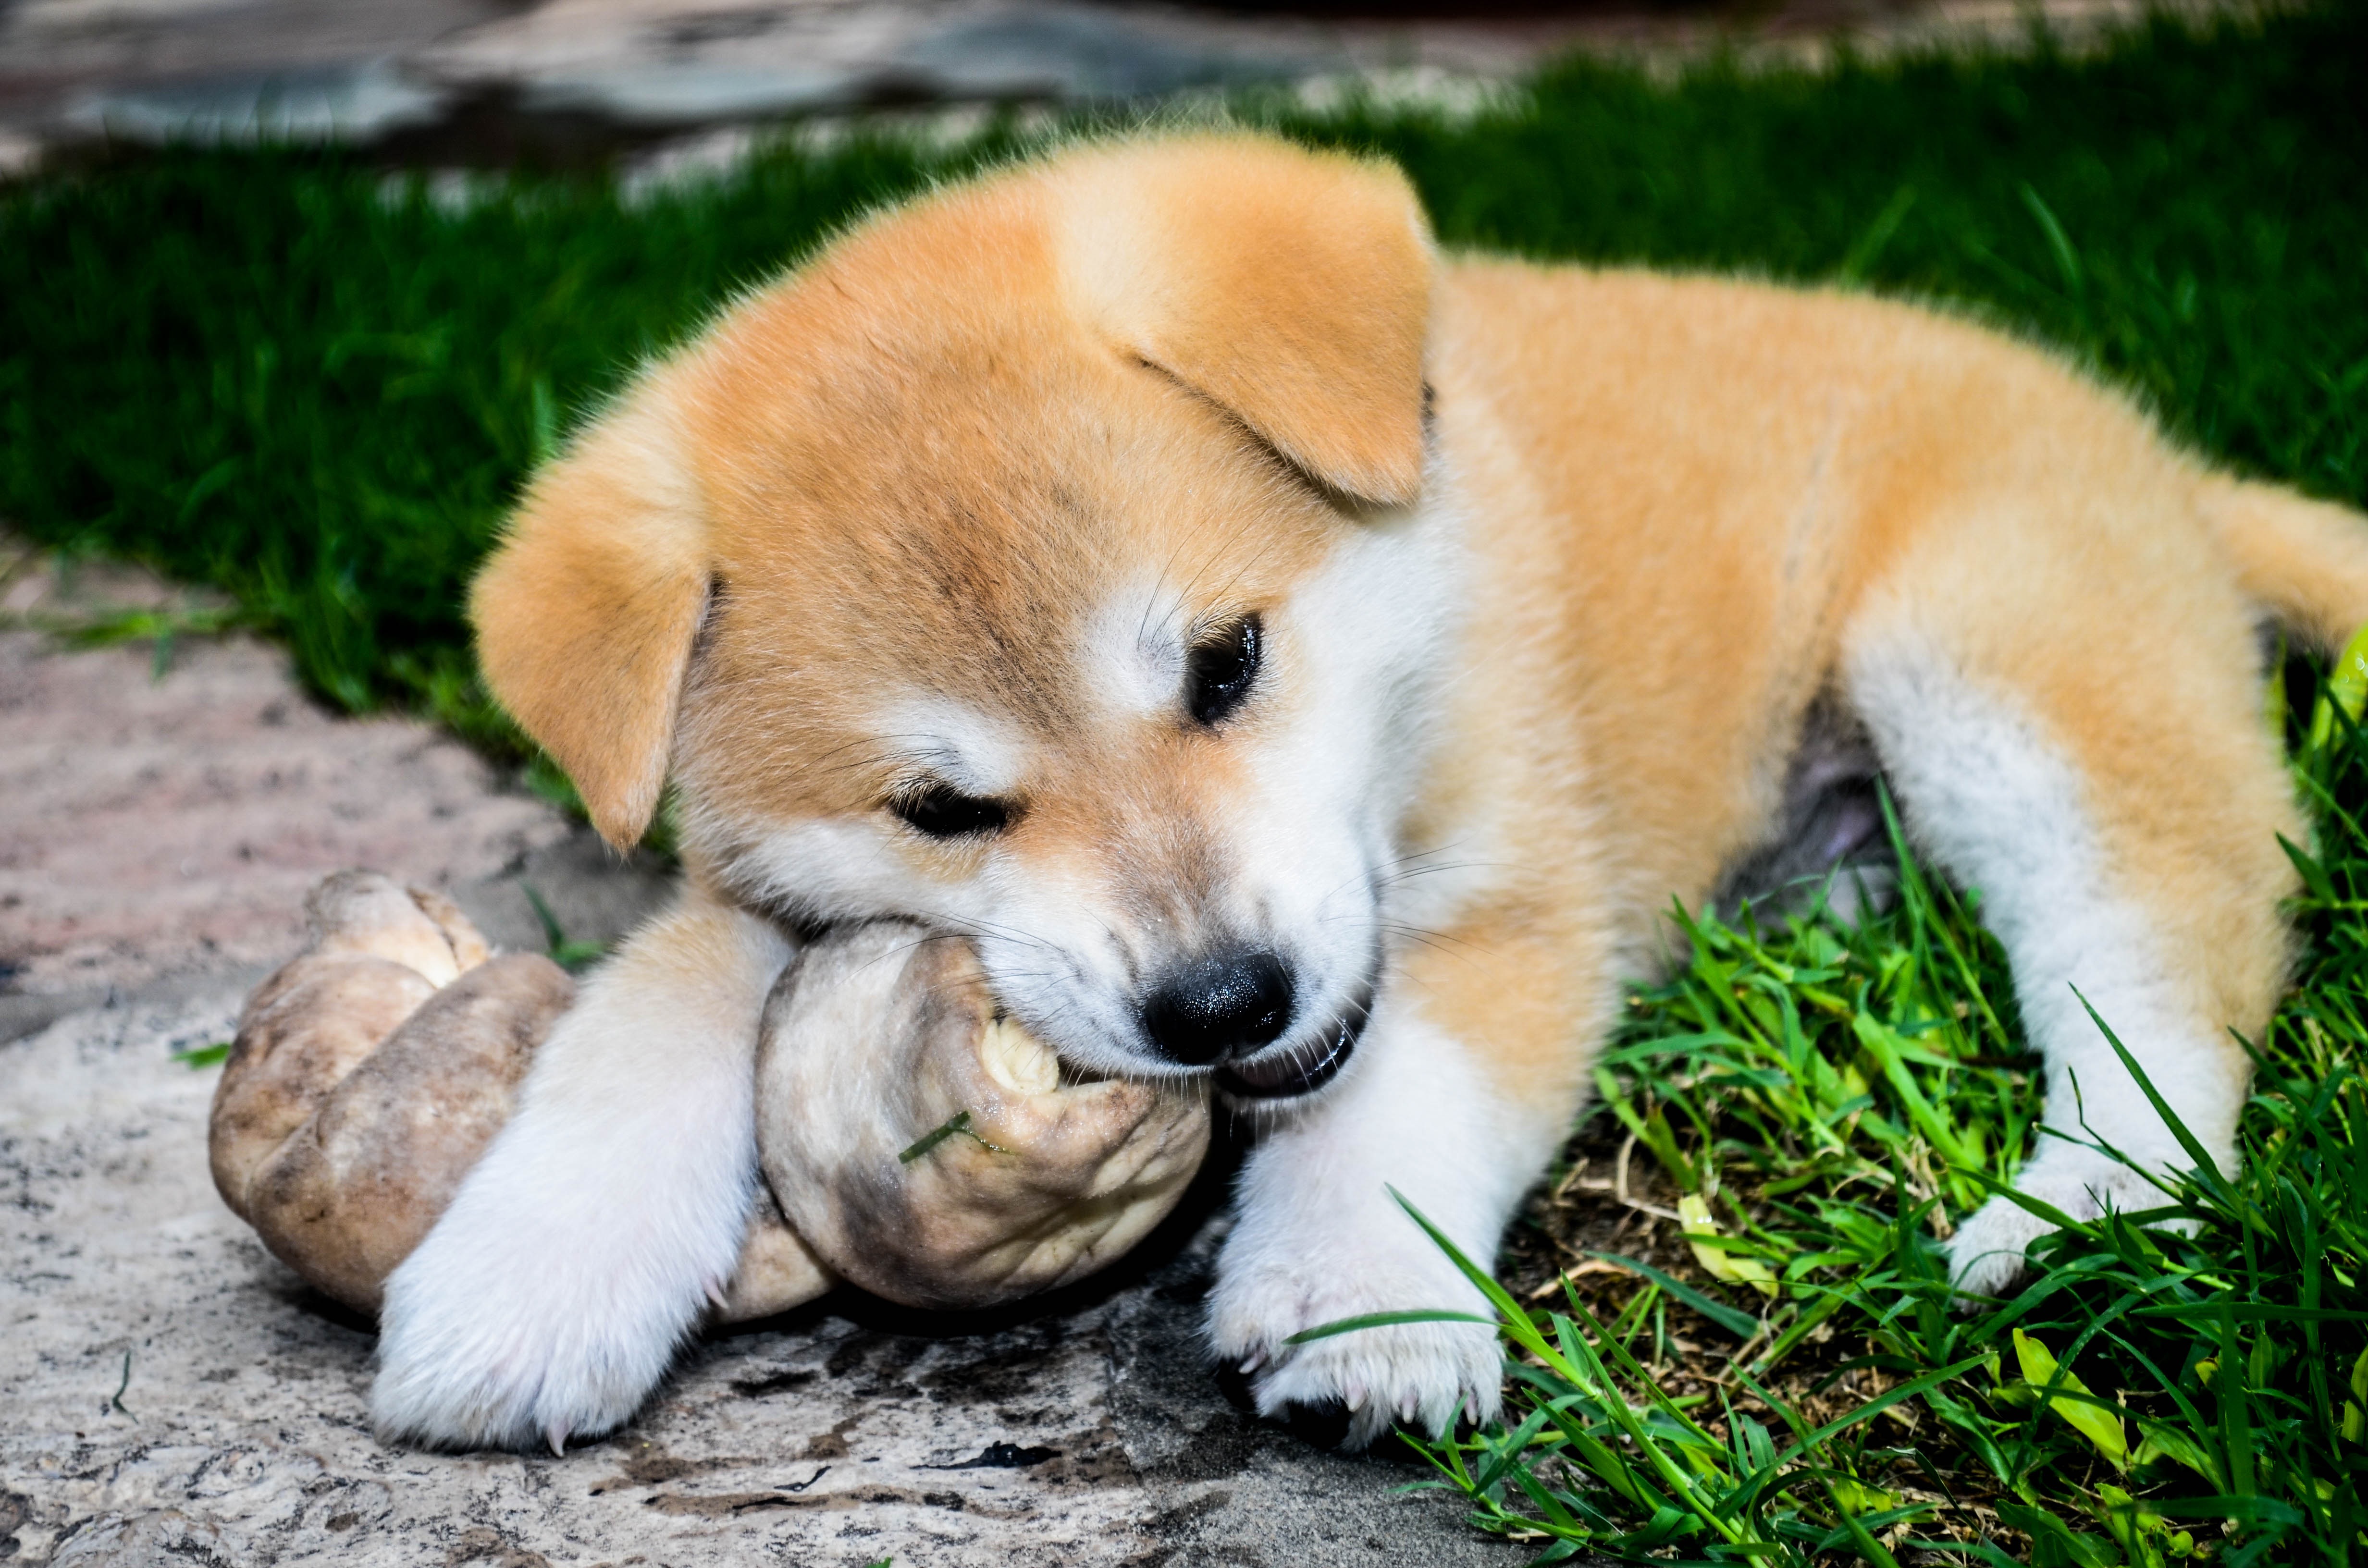
puppy, dog, female, mammal, bone, race, eating, dogs, animals, vertebrate, pope, dog breed, akita, shiba inu, cachorra, akita inu, korean jindo dog, shikoku, dog like mammal, carnivoran, dog breed group, icelandic sheepdog, finnish spitz